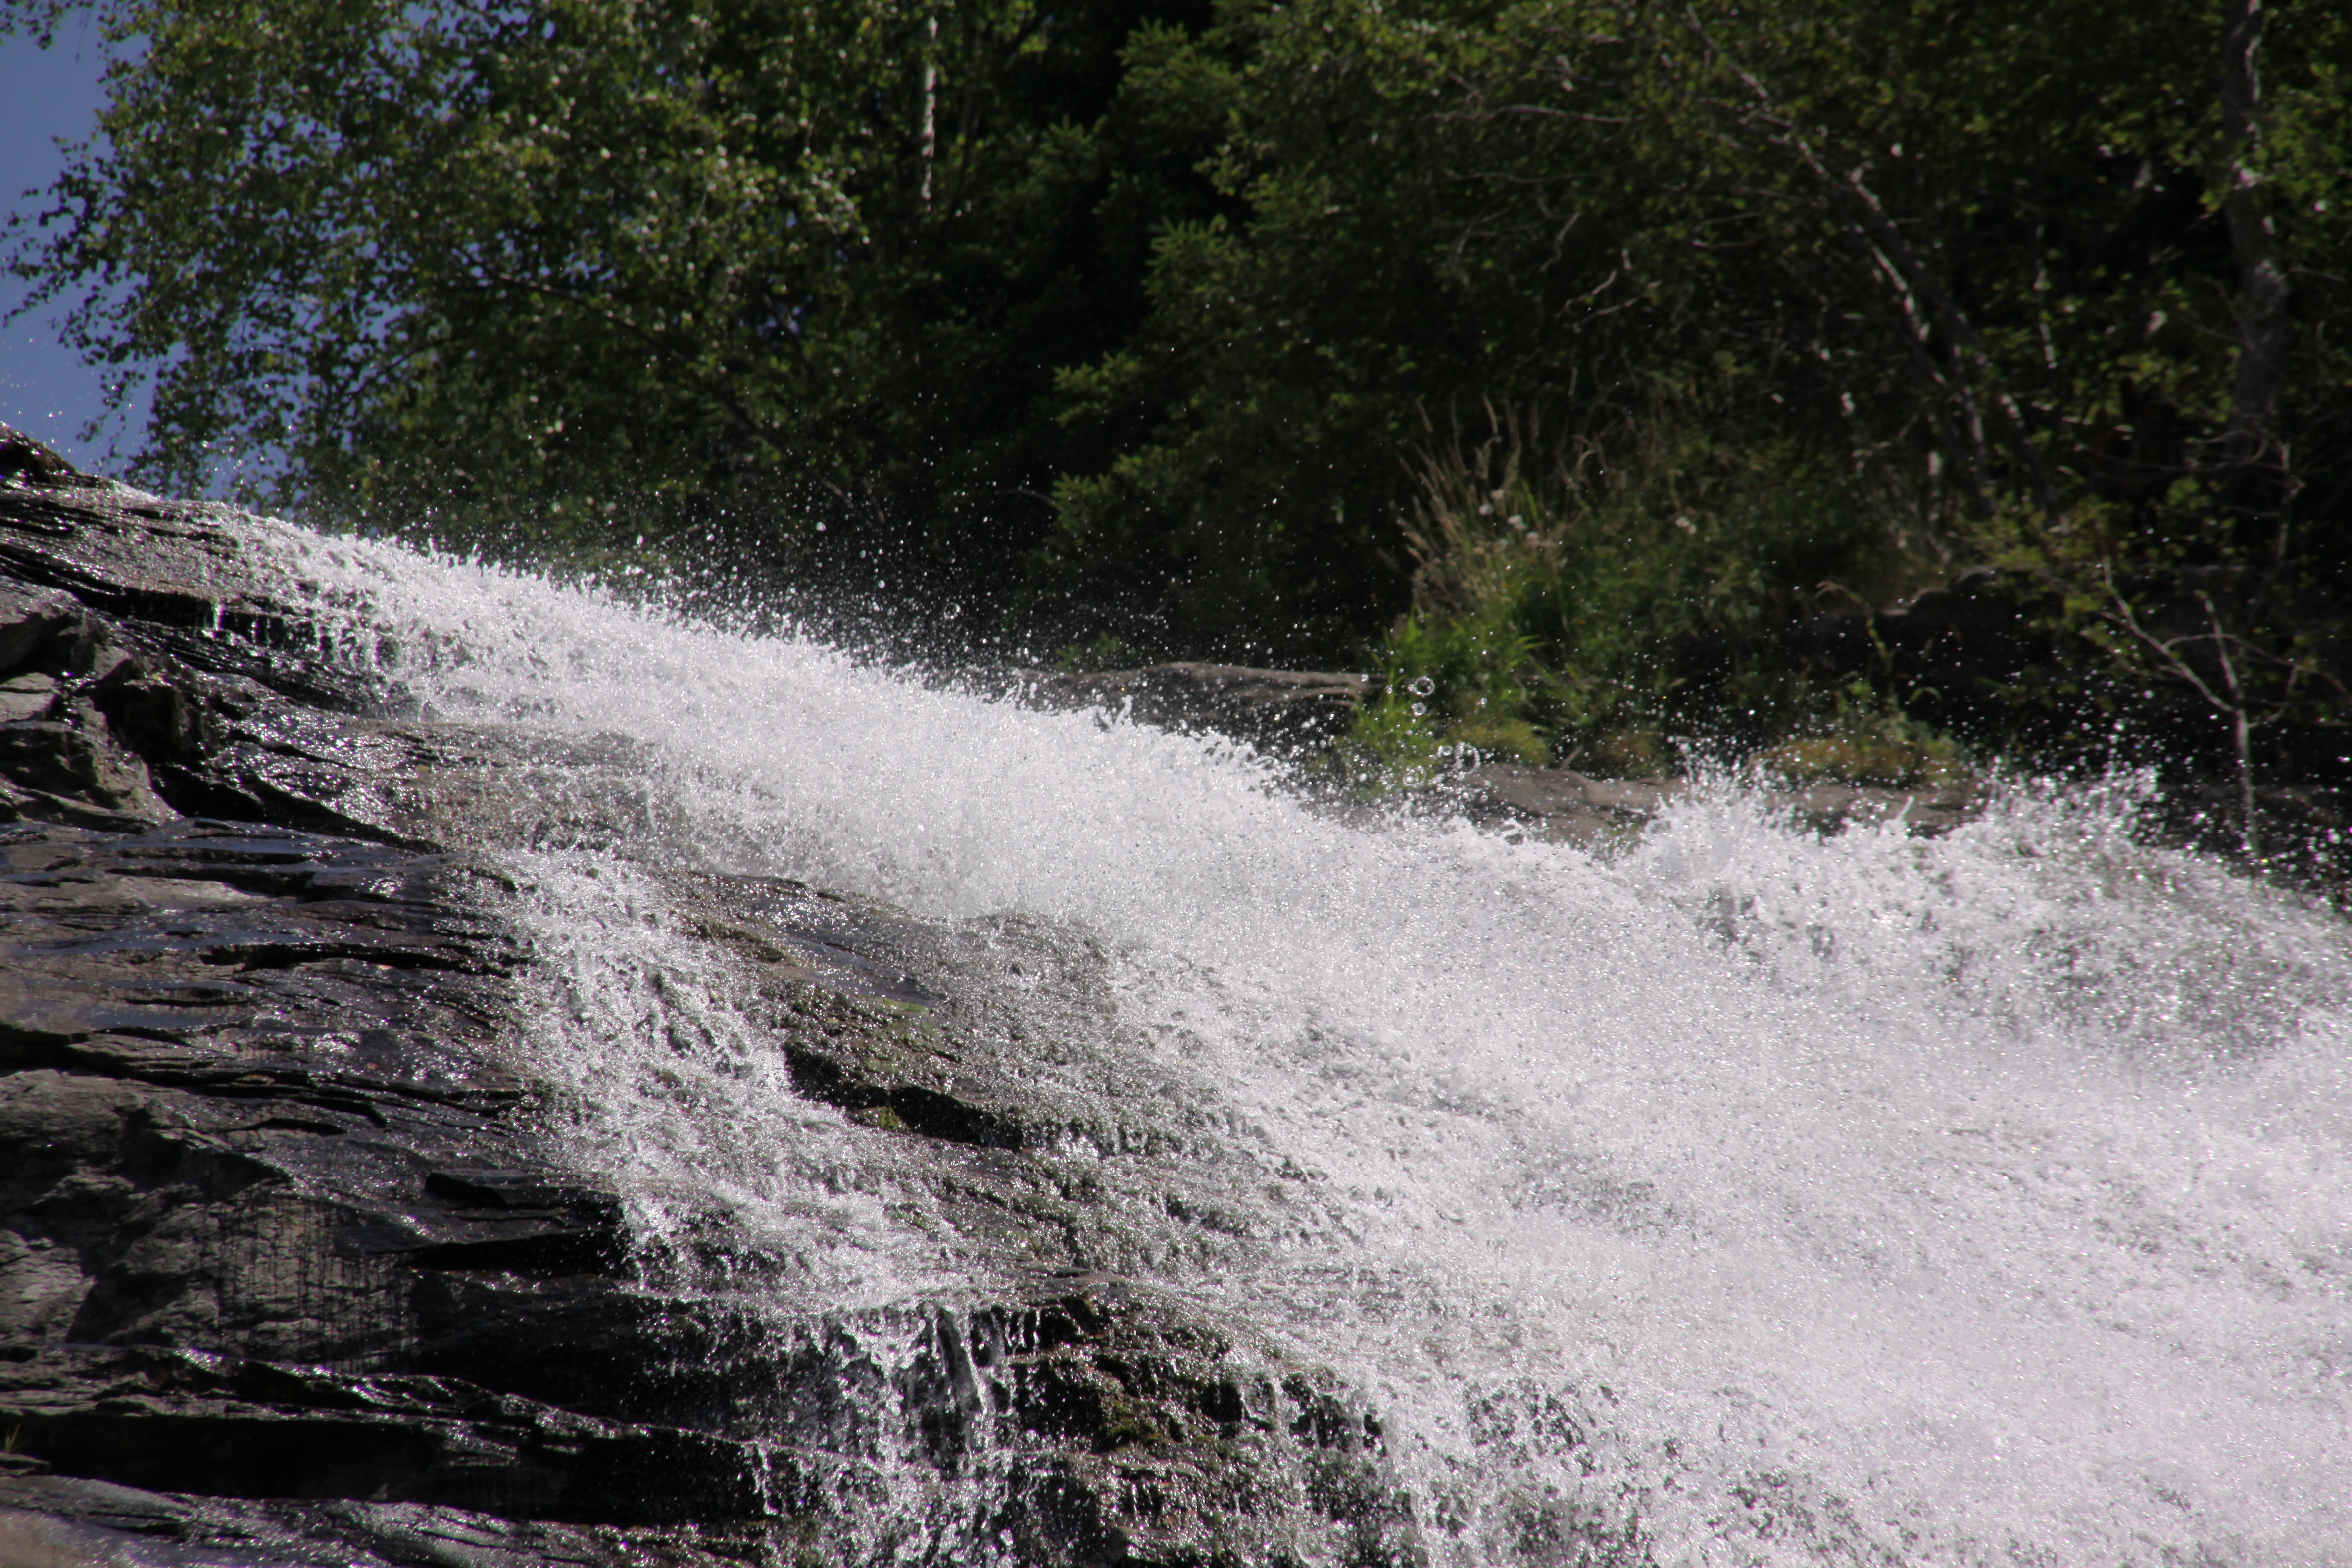
water, waterfall, river, wild, stream, rapid, waterway, drip, body of water, water feature, watercourse, roaring, murmur, mountain stream, geological phenomenon